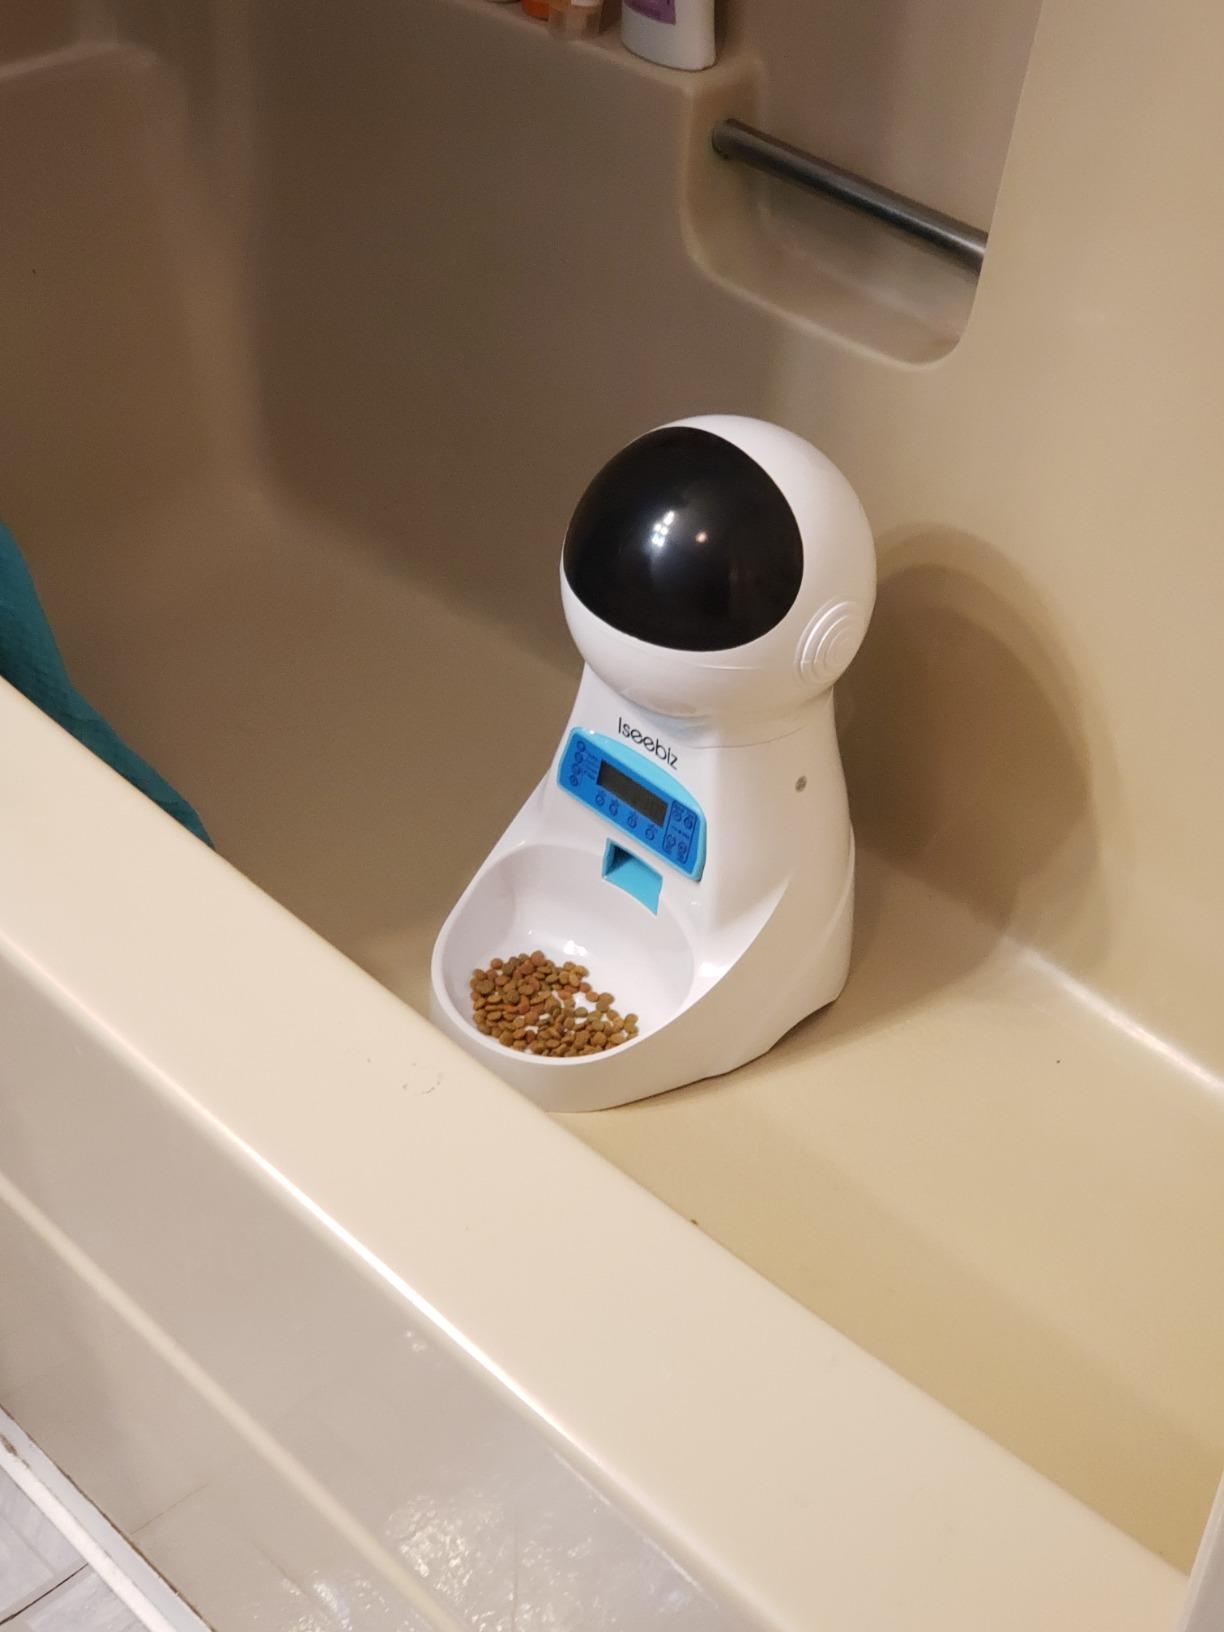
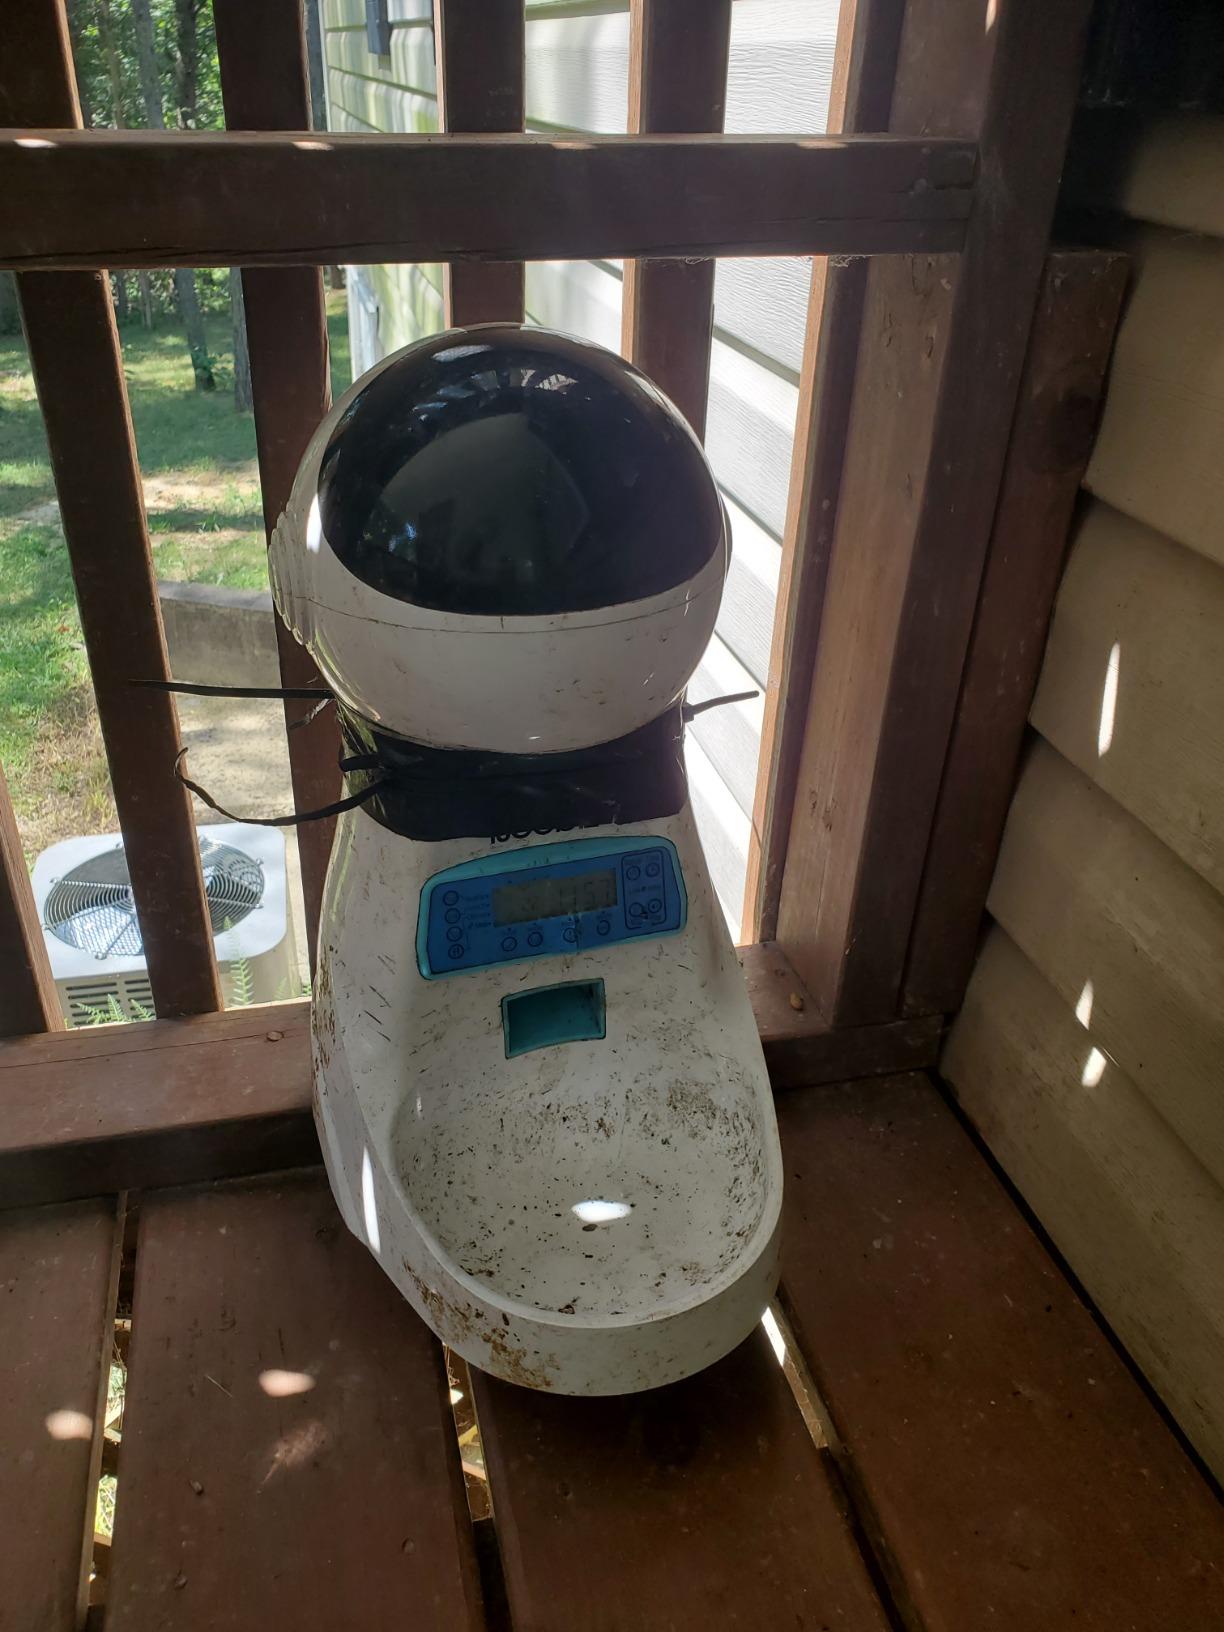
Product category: items_feeder
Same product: yes